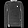
Label: Pullover